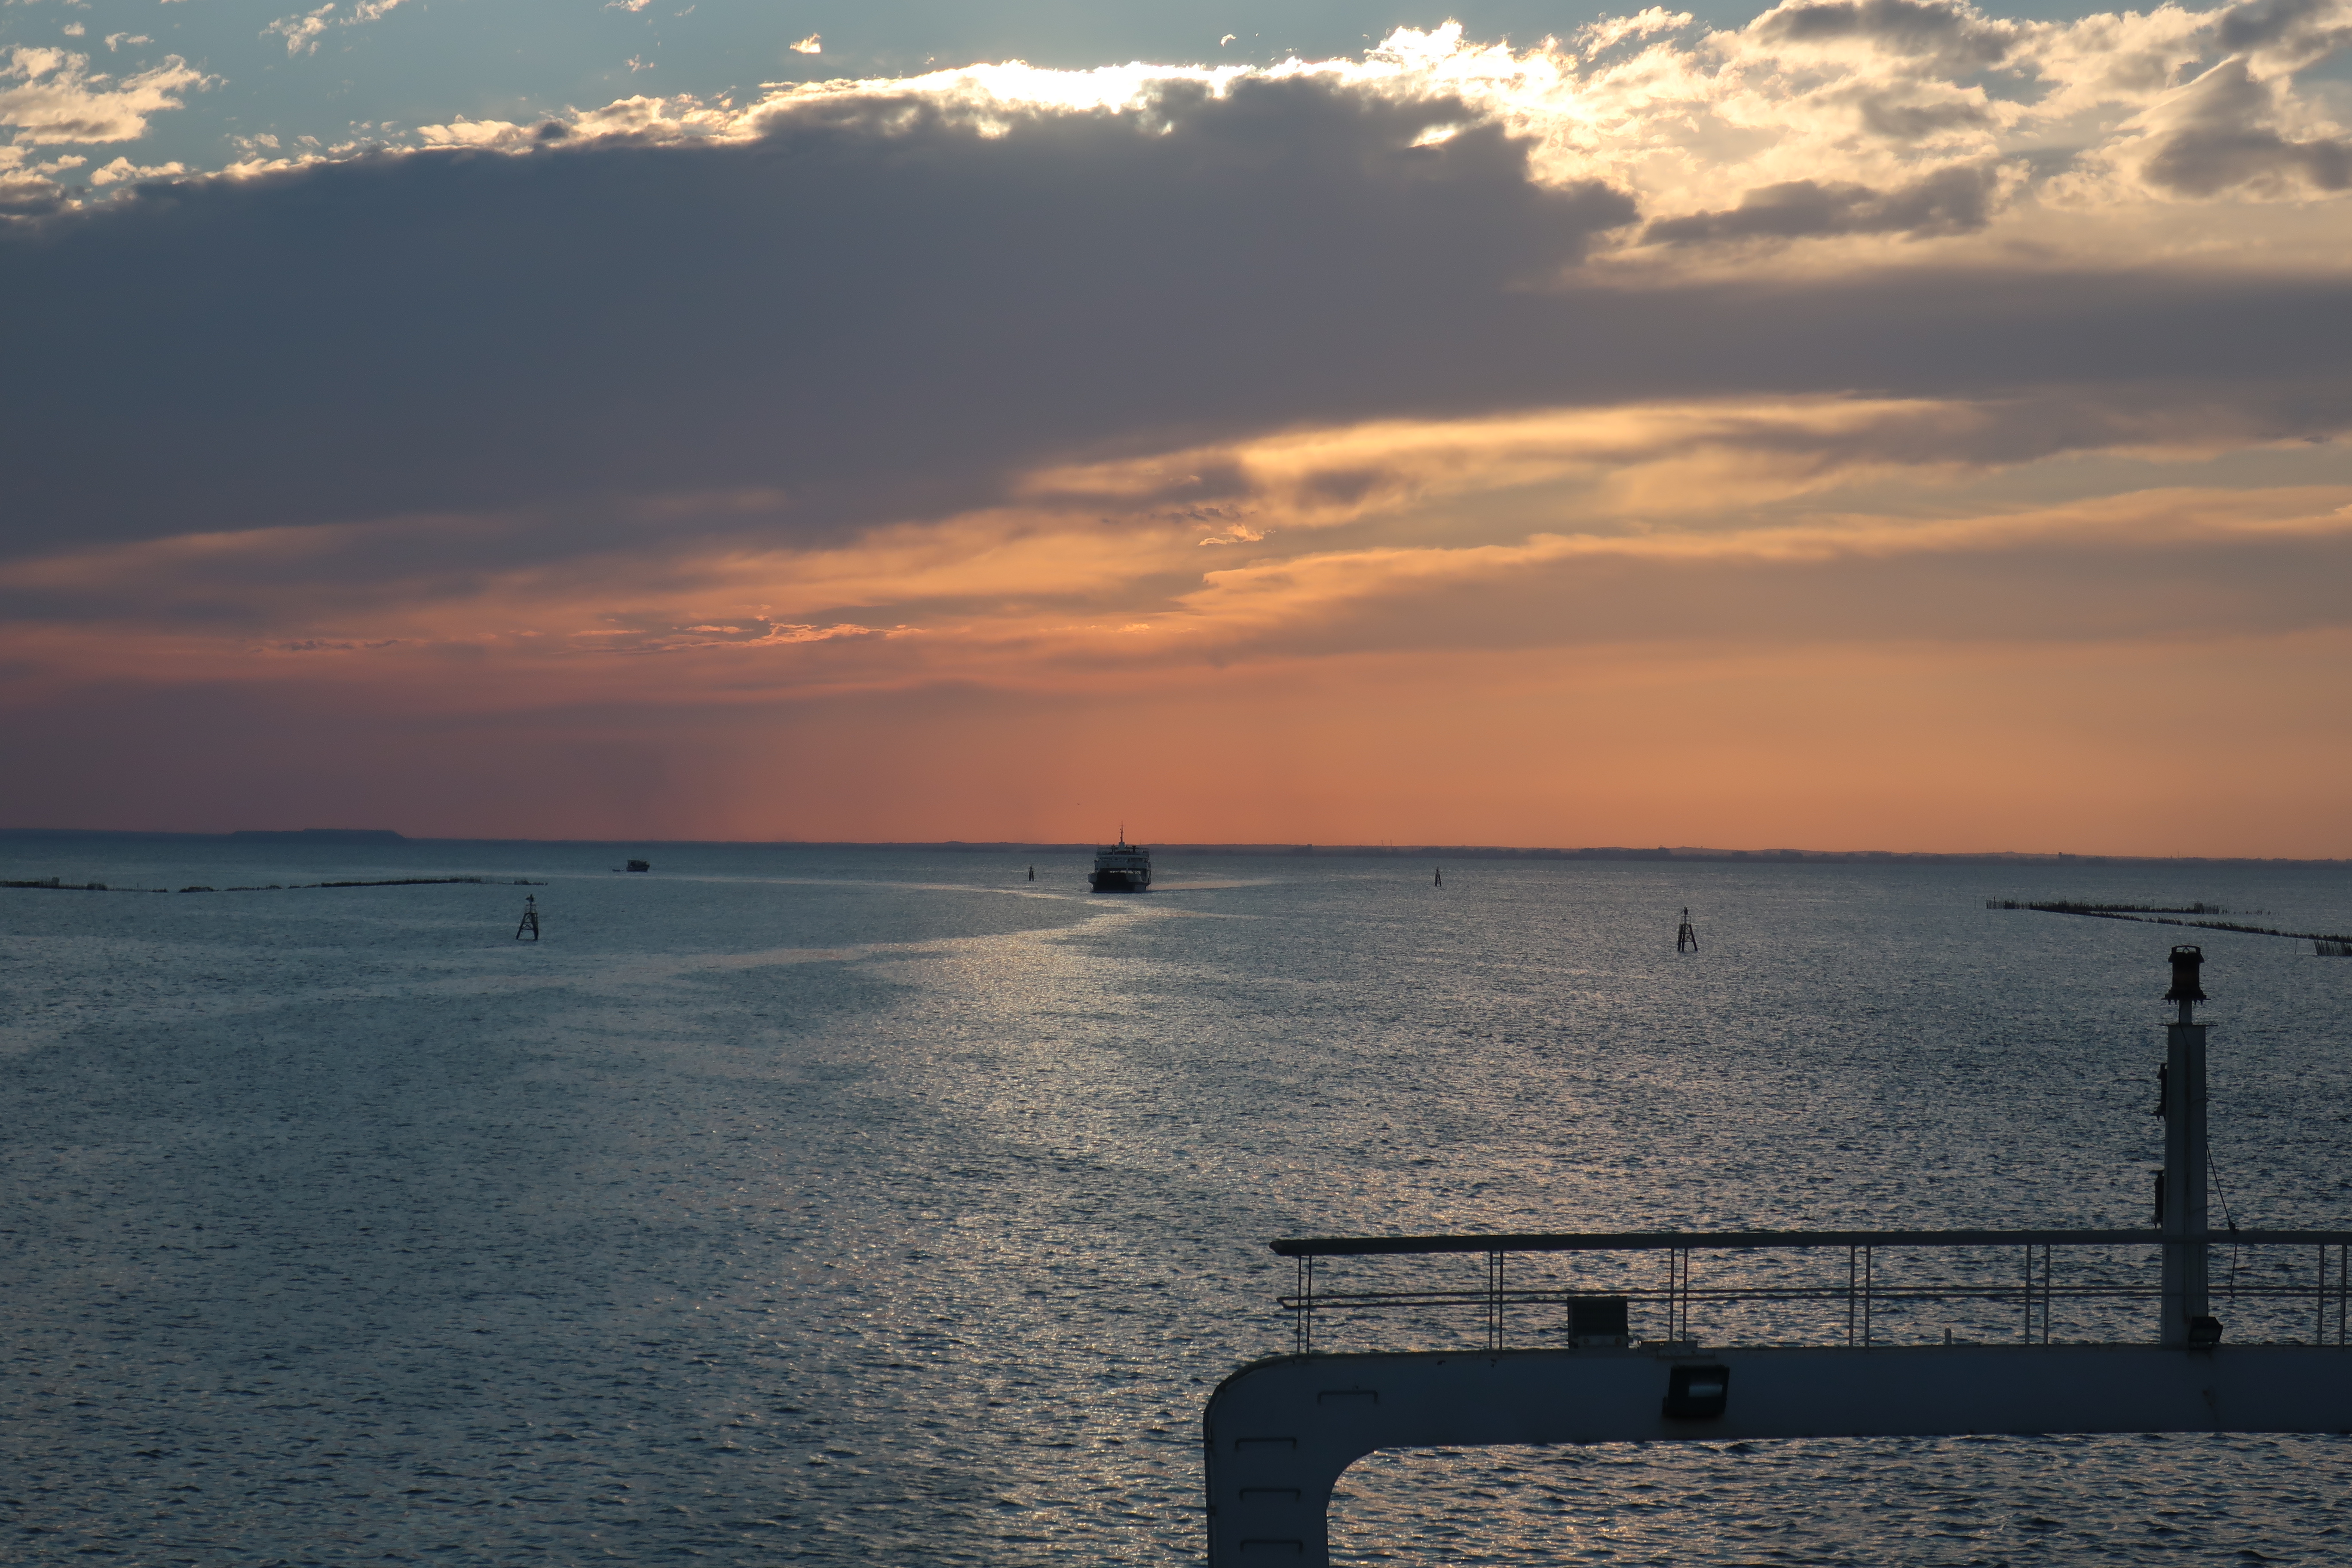
sunrise, seascape, horizon, sky, body of water, sea, sunset, nature, ocean, afterglow, coast, water, shore, wave, evening, morning, red sky in the morning, dusk, sun, calm, beach, wind wave, dawn, cloud, sound, reflection, sunlight, tide, coastal and ocean, bay, landscape, headland, photography, tropics, vacations, rock, entrance, vacation, coastal and oceanic landforms, river, meteorological phenomenon, lake, channel